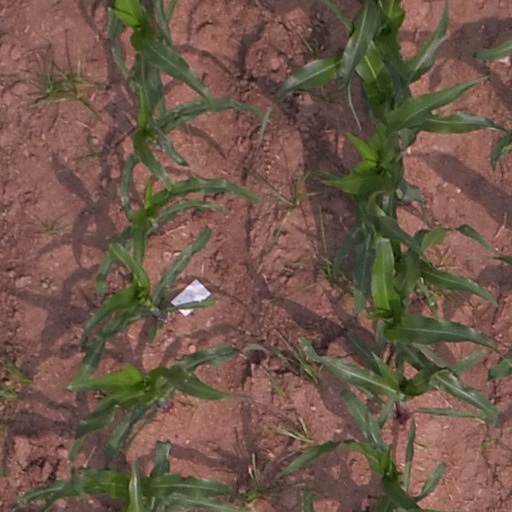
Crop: maize; corn